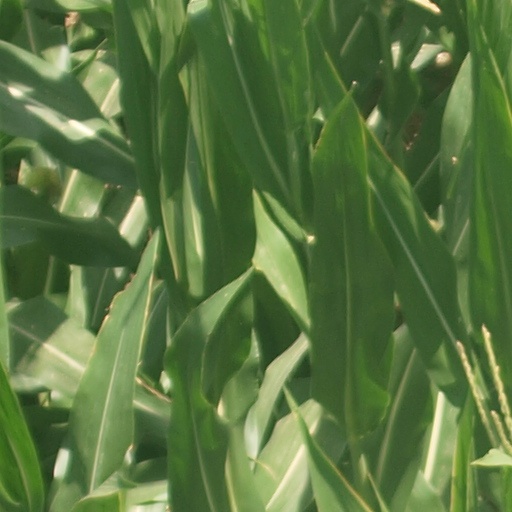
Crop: maize; corn